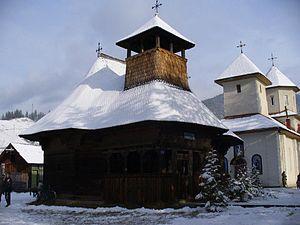
Broșteni est une ville du județ de Suceava, Moldavie, située dans le nord-est de la Roumanie. En 2011, elle comptait 5 506 habitants.